Chevrolet Chevy II / Nova

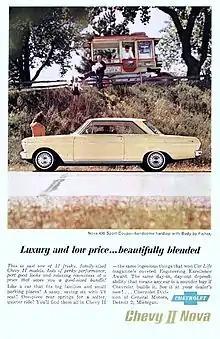
Chevrolet Nova advertisement (1962)

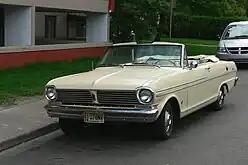
1963 Acadian Convertible

Promoted as "Concours by Chevrolet", the 1977 Concours featured a new vertical bar grille and a revised stand-up hood ornament. The rear of the Concours also got new triple unit taillamps reminiscent of the Caprice. It also boasted newly designed wheel covers and wider bright wheel-opening moldings. "International in style, it is American in function," the sales brochure insisted of the Concours. The brochure went on to note that Concours offered a "very special blending of classic style and good sense." That last comment referenced Nova's sensible size. Novas themselves, the marketing materials said, were "not too small, not too big, not too expensive."